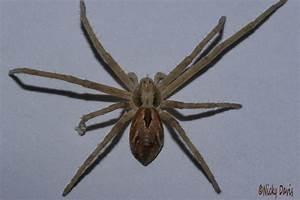
spider